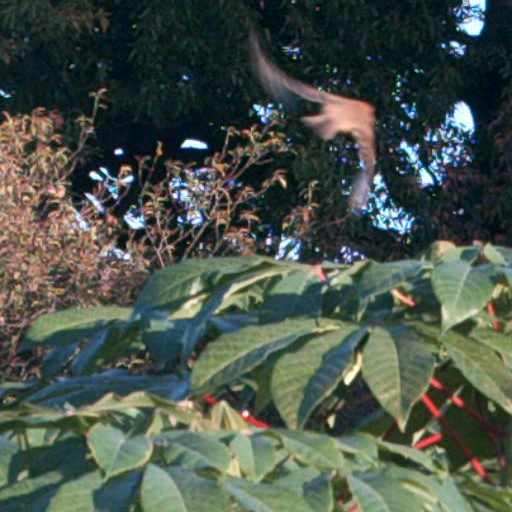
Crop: cassava